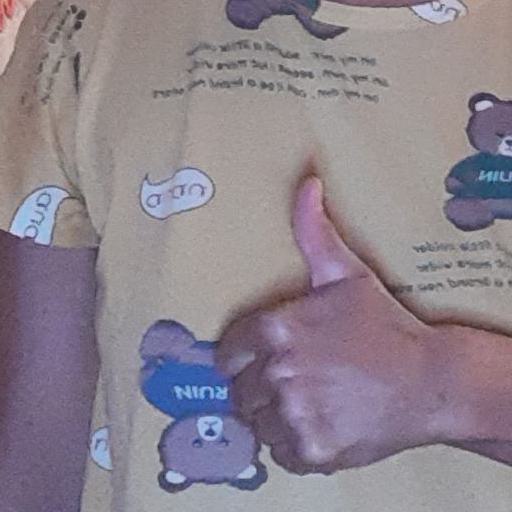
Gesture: like